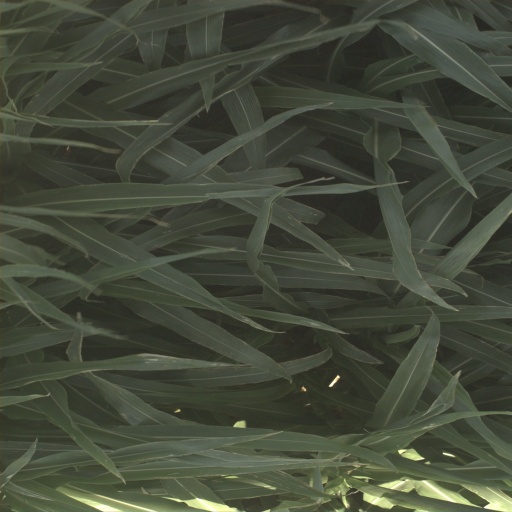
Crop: sorghum